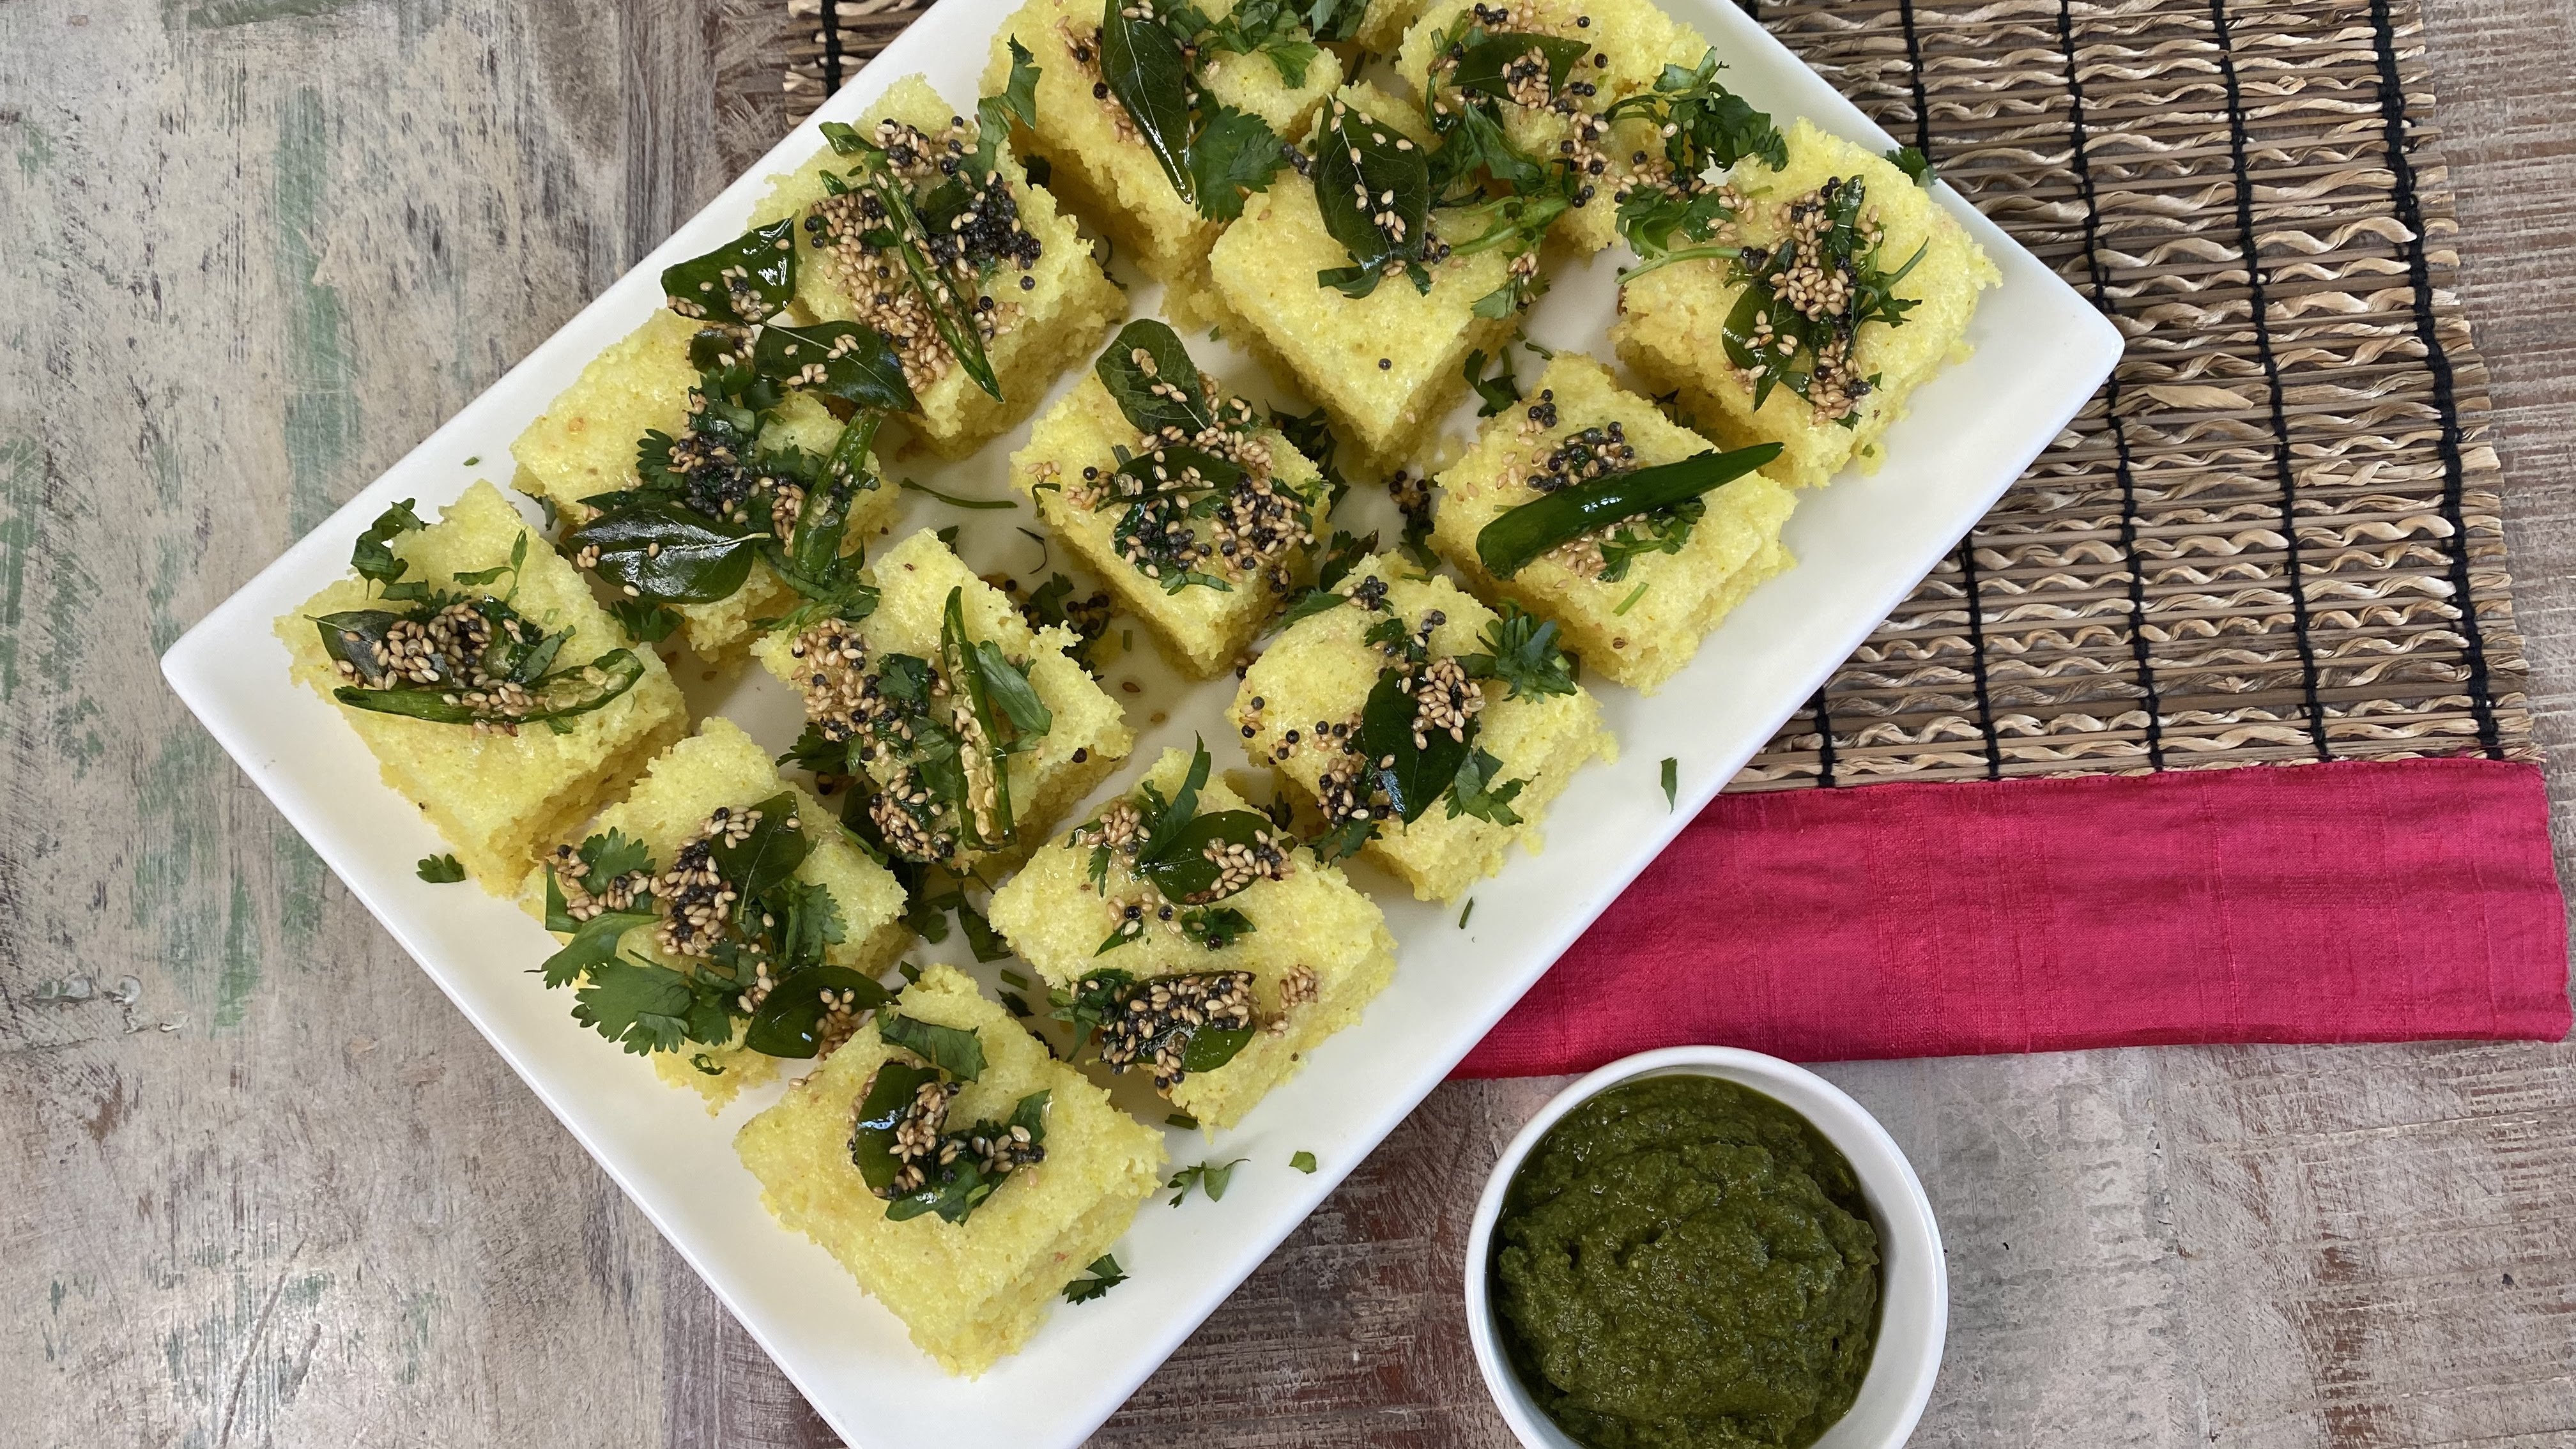
Dish: dhokla